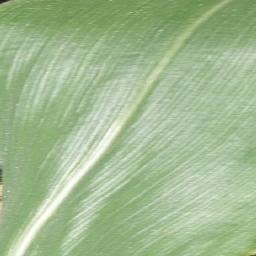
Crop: corn
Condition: (maize)_healthy